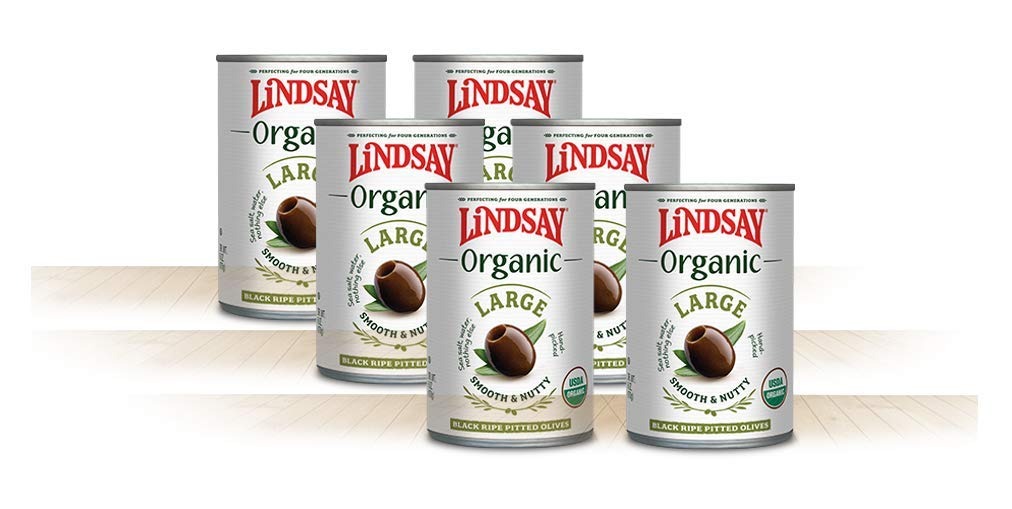
Item Name: Lindsay Organic Large Black Ripe Pitted Olives, 6 Ounce (Pack of 6)
Bullet Point 1: Kosher
Bullet Point 2: Organic
Product Description: USDA Organic. Certified Organic by CCOF. Perfecting four four generations. Sea salt, water, nothing else. Handpicked. The above illustration shows an average size of the olives in this can. ilovelindsay.com. Facebook. Instagram. Pinterest. Questions, comments? Visit ilovelindsay.com or call 1-800-252-3557. Please recycle.
Value: 36.0
Unit: Ounce

Price: 25.49